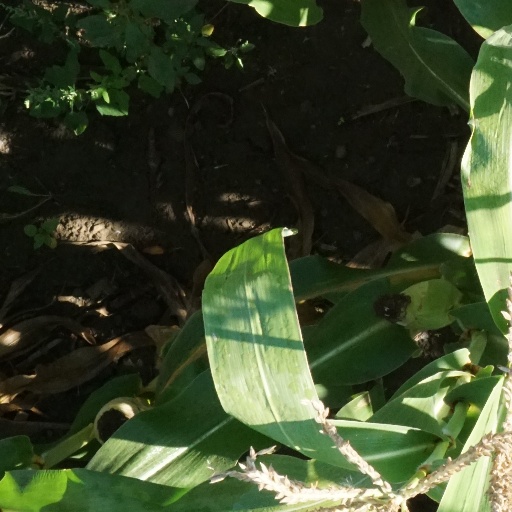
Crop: maize; corn